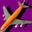
Label: airplane